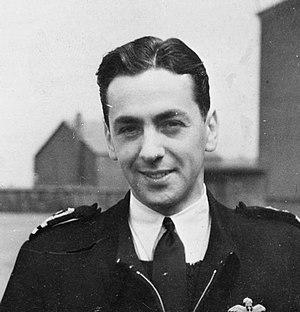
Eric Melrose Brown est un aviateur anglais, né le 21 janvier 1919 à Leith en Écosse et mort le 21 février 2016 à Redhill en Angleterre. Il détient le record du nombre de types d'avions différents pilotés, avec 487 types d'appareils, ainsi que du nombre d'atterrissages sur porte-avions, avec 2407. Le 3 décembre 1945, il est le premier pilote à avoir décollé et atterri sur un porte-avion, le HMS Ocean, avec un avion à réaction.